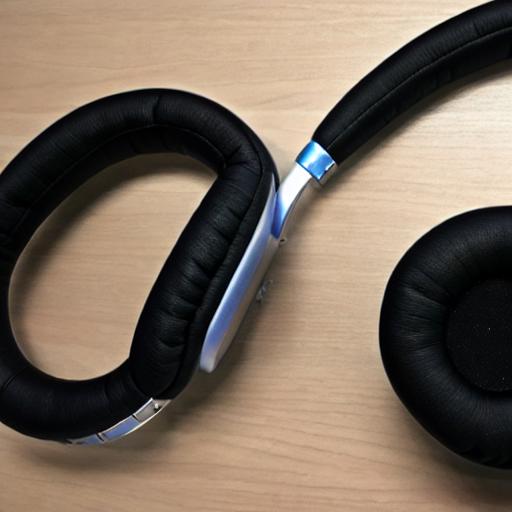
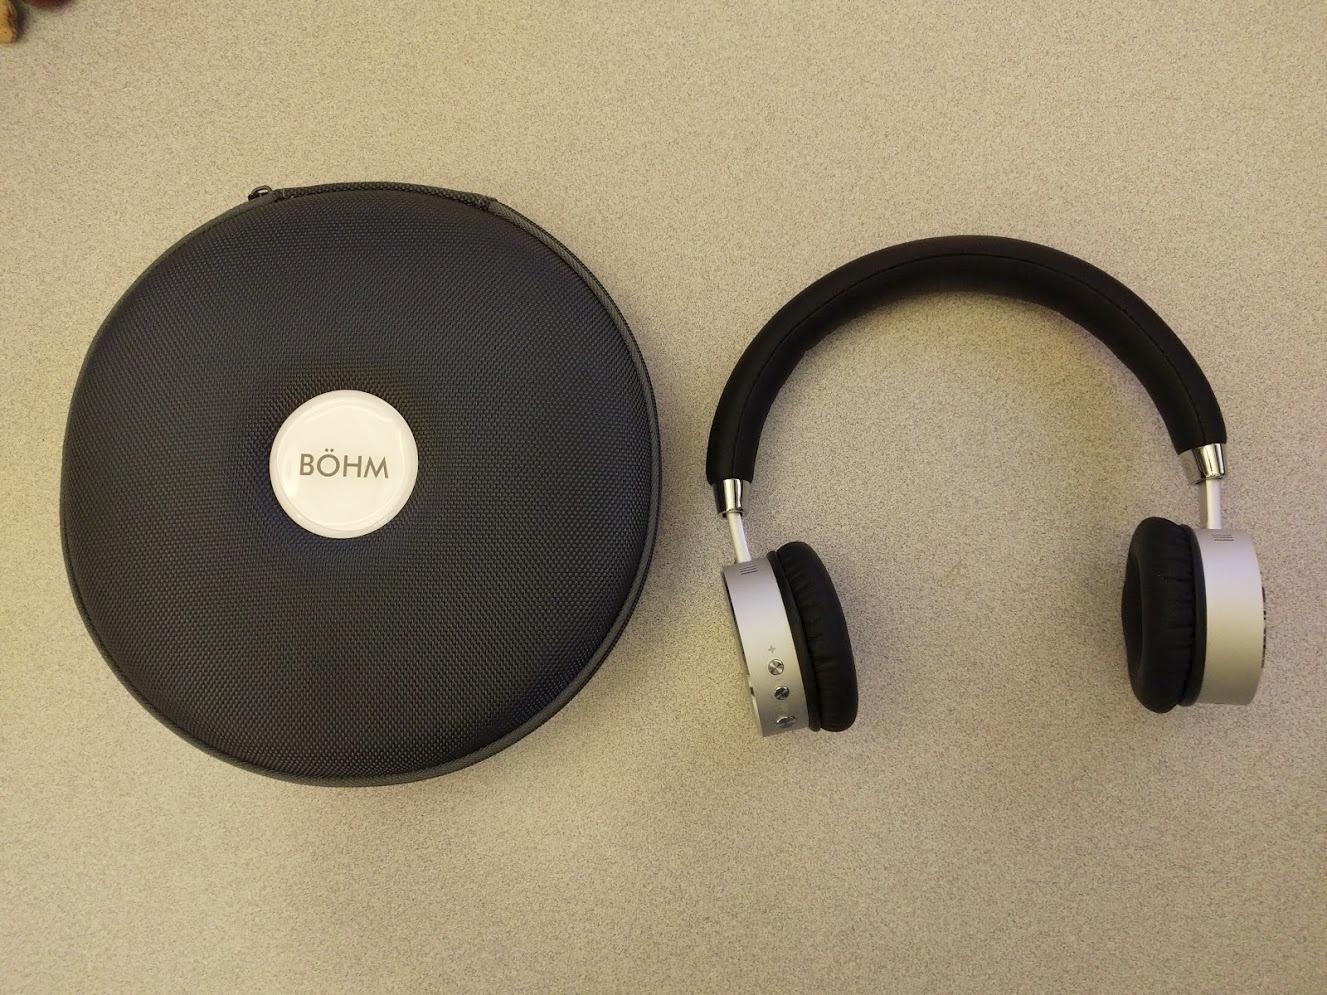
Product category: headphones
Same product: no